Richard Wharton (actor)

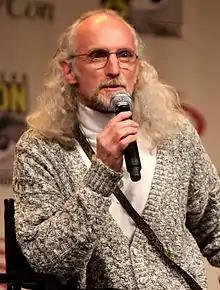

Wharton began his career in 1986 in the film "Running Scared". In 2012, he appeared as The Hippy in "Seven Psychopaths". He has also had several guest roles on television shows like "The Mentalist", "", "Nip/Tuck", and others.